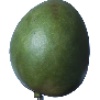
Label: mango